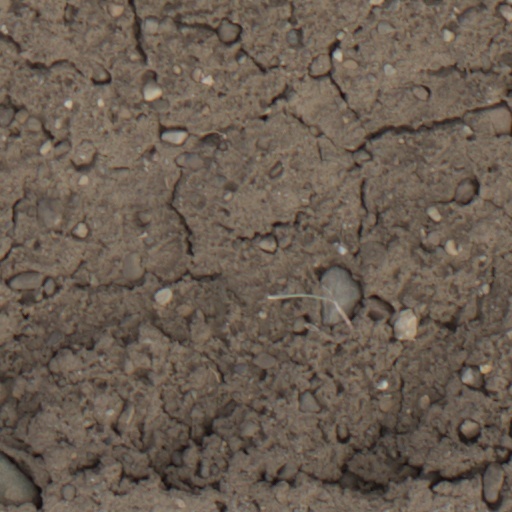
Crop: wheat